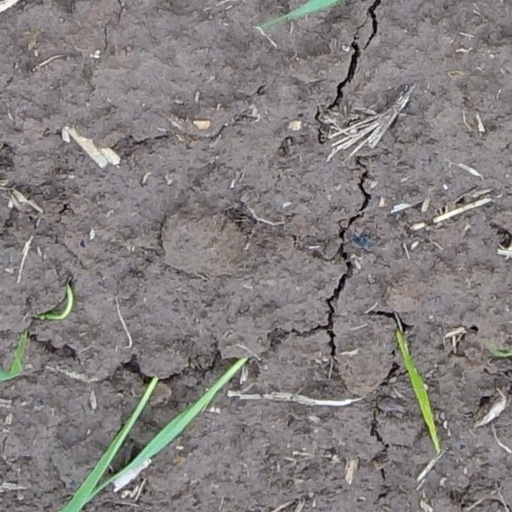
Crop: wheat